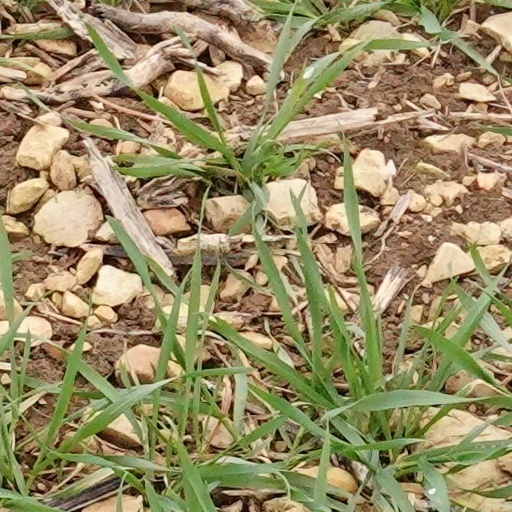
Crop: wheat